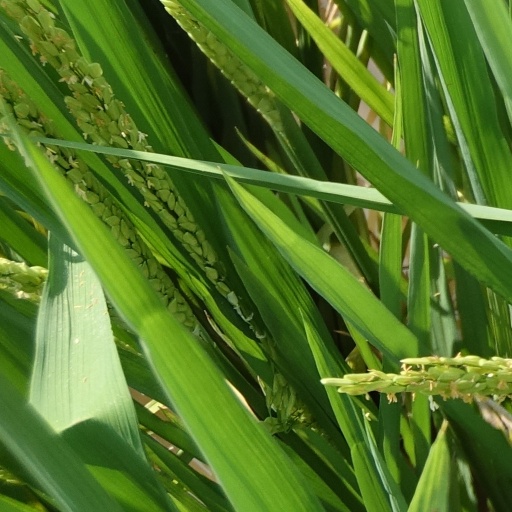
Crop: rice